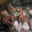
Label: lobster